Dorothea of Brandenburg

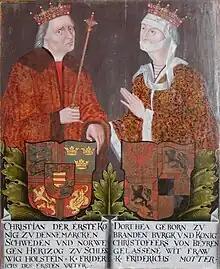
King Christian I and Queen Dorothea

Christian I died on 21 May 1481 and was succeeded by their son John, King of Denmark. As queen dowager, she preferred to reside at Kalundborg Castle. She remained politically active during the reign of her son until her death. She granted the Duchy of Schleswig-Holstein to her younger son Frederick, but it caused a conflict with her elder son and ended in the division of the Duchy between her sons.